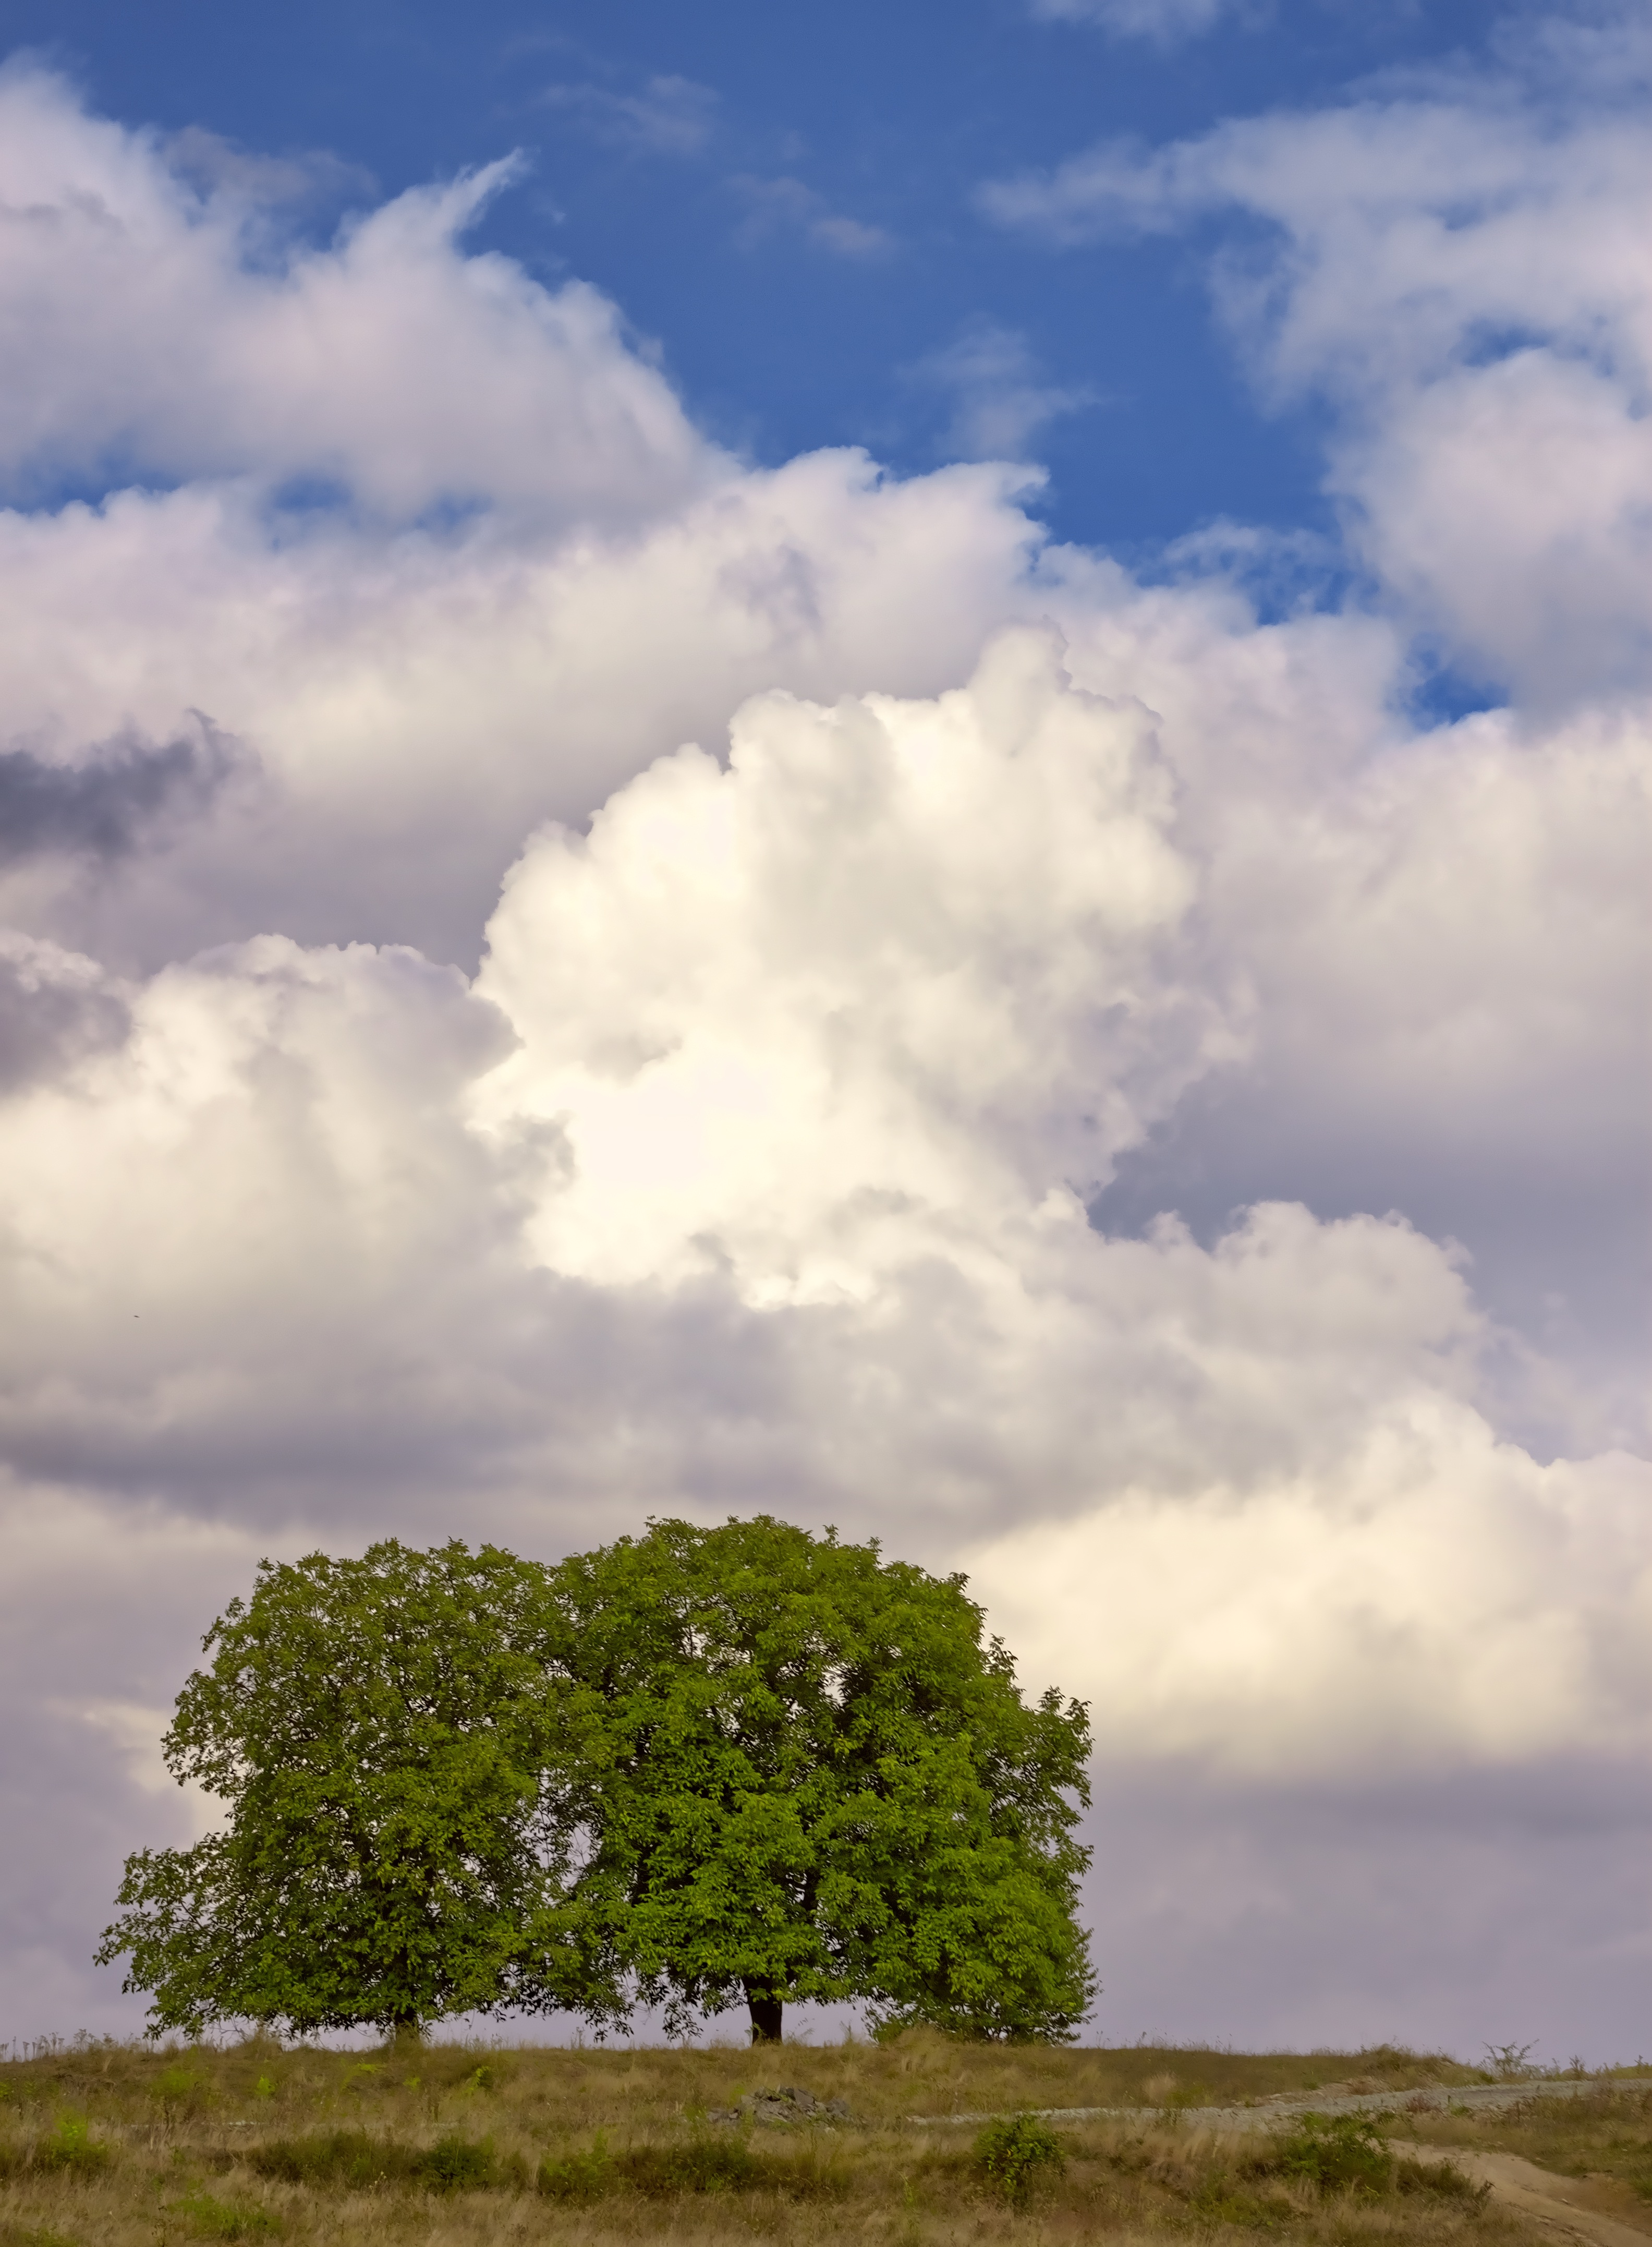
landscape, tree, nature, grass, outdoor, horizon, cloud, plant, sky, field, meadow, prairie, countryside, sunlight, hill, wind, atmosphere, land, country, summer, green, scenic, natural, scenery, weather, cumulus, two, blue, plain, clouds, grassland, rural area, beautiful landscape, meteorological phenomenon